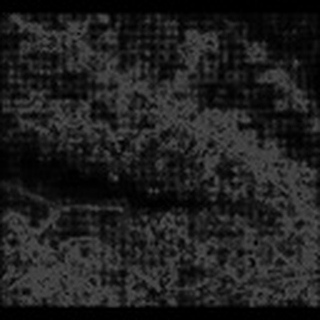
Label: cotton_bacterial_blight